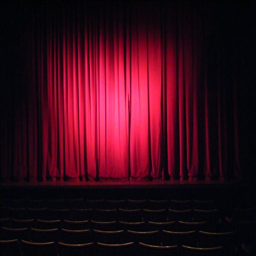
the moment when the lights dim at the theatre